Demographics of Denmark

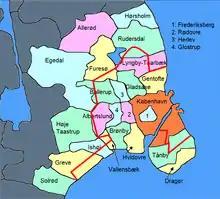
Urban area of Copenhagen outlined with red line.

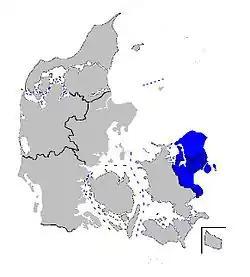
Metropolitan area of Copenhagen.

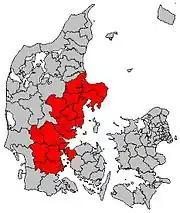
East Jutland Metro.

The urban area of Copenhagen consists of the contiguously built-up area of the capital of Denmark. The Copenhagen metropolitan area consists of 34 municipalities. The East Jutland metropolitan area includes 19 municipalities.